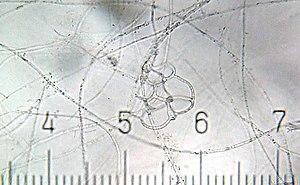
Les champignons carnivores, ou champignons prédateurs, sont des champignons qui tirent une partie ou la plupart de leurs nutriments de la consommation d'animaux microscopiques. Plus de 200 espèces ont été décrites dans les divisions des Ascomycètes et des Basidiomycètes, ainsi que dans le groupe de Mucoromycotina. Elles vivent généralement au sol et piègent ou étourdissent principalement des nématodes, des amibes ou des collemboles.